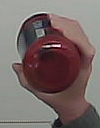
Product: barilla_pomodoro